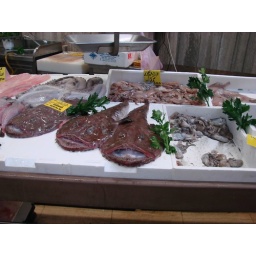
fish market in zagreb